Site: brandenburg
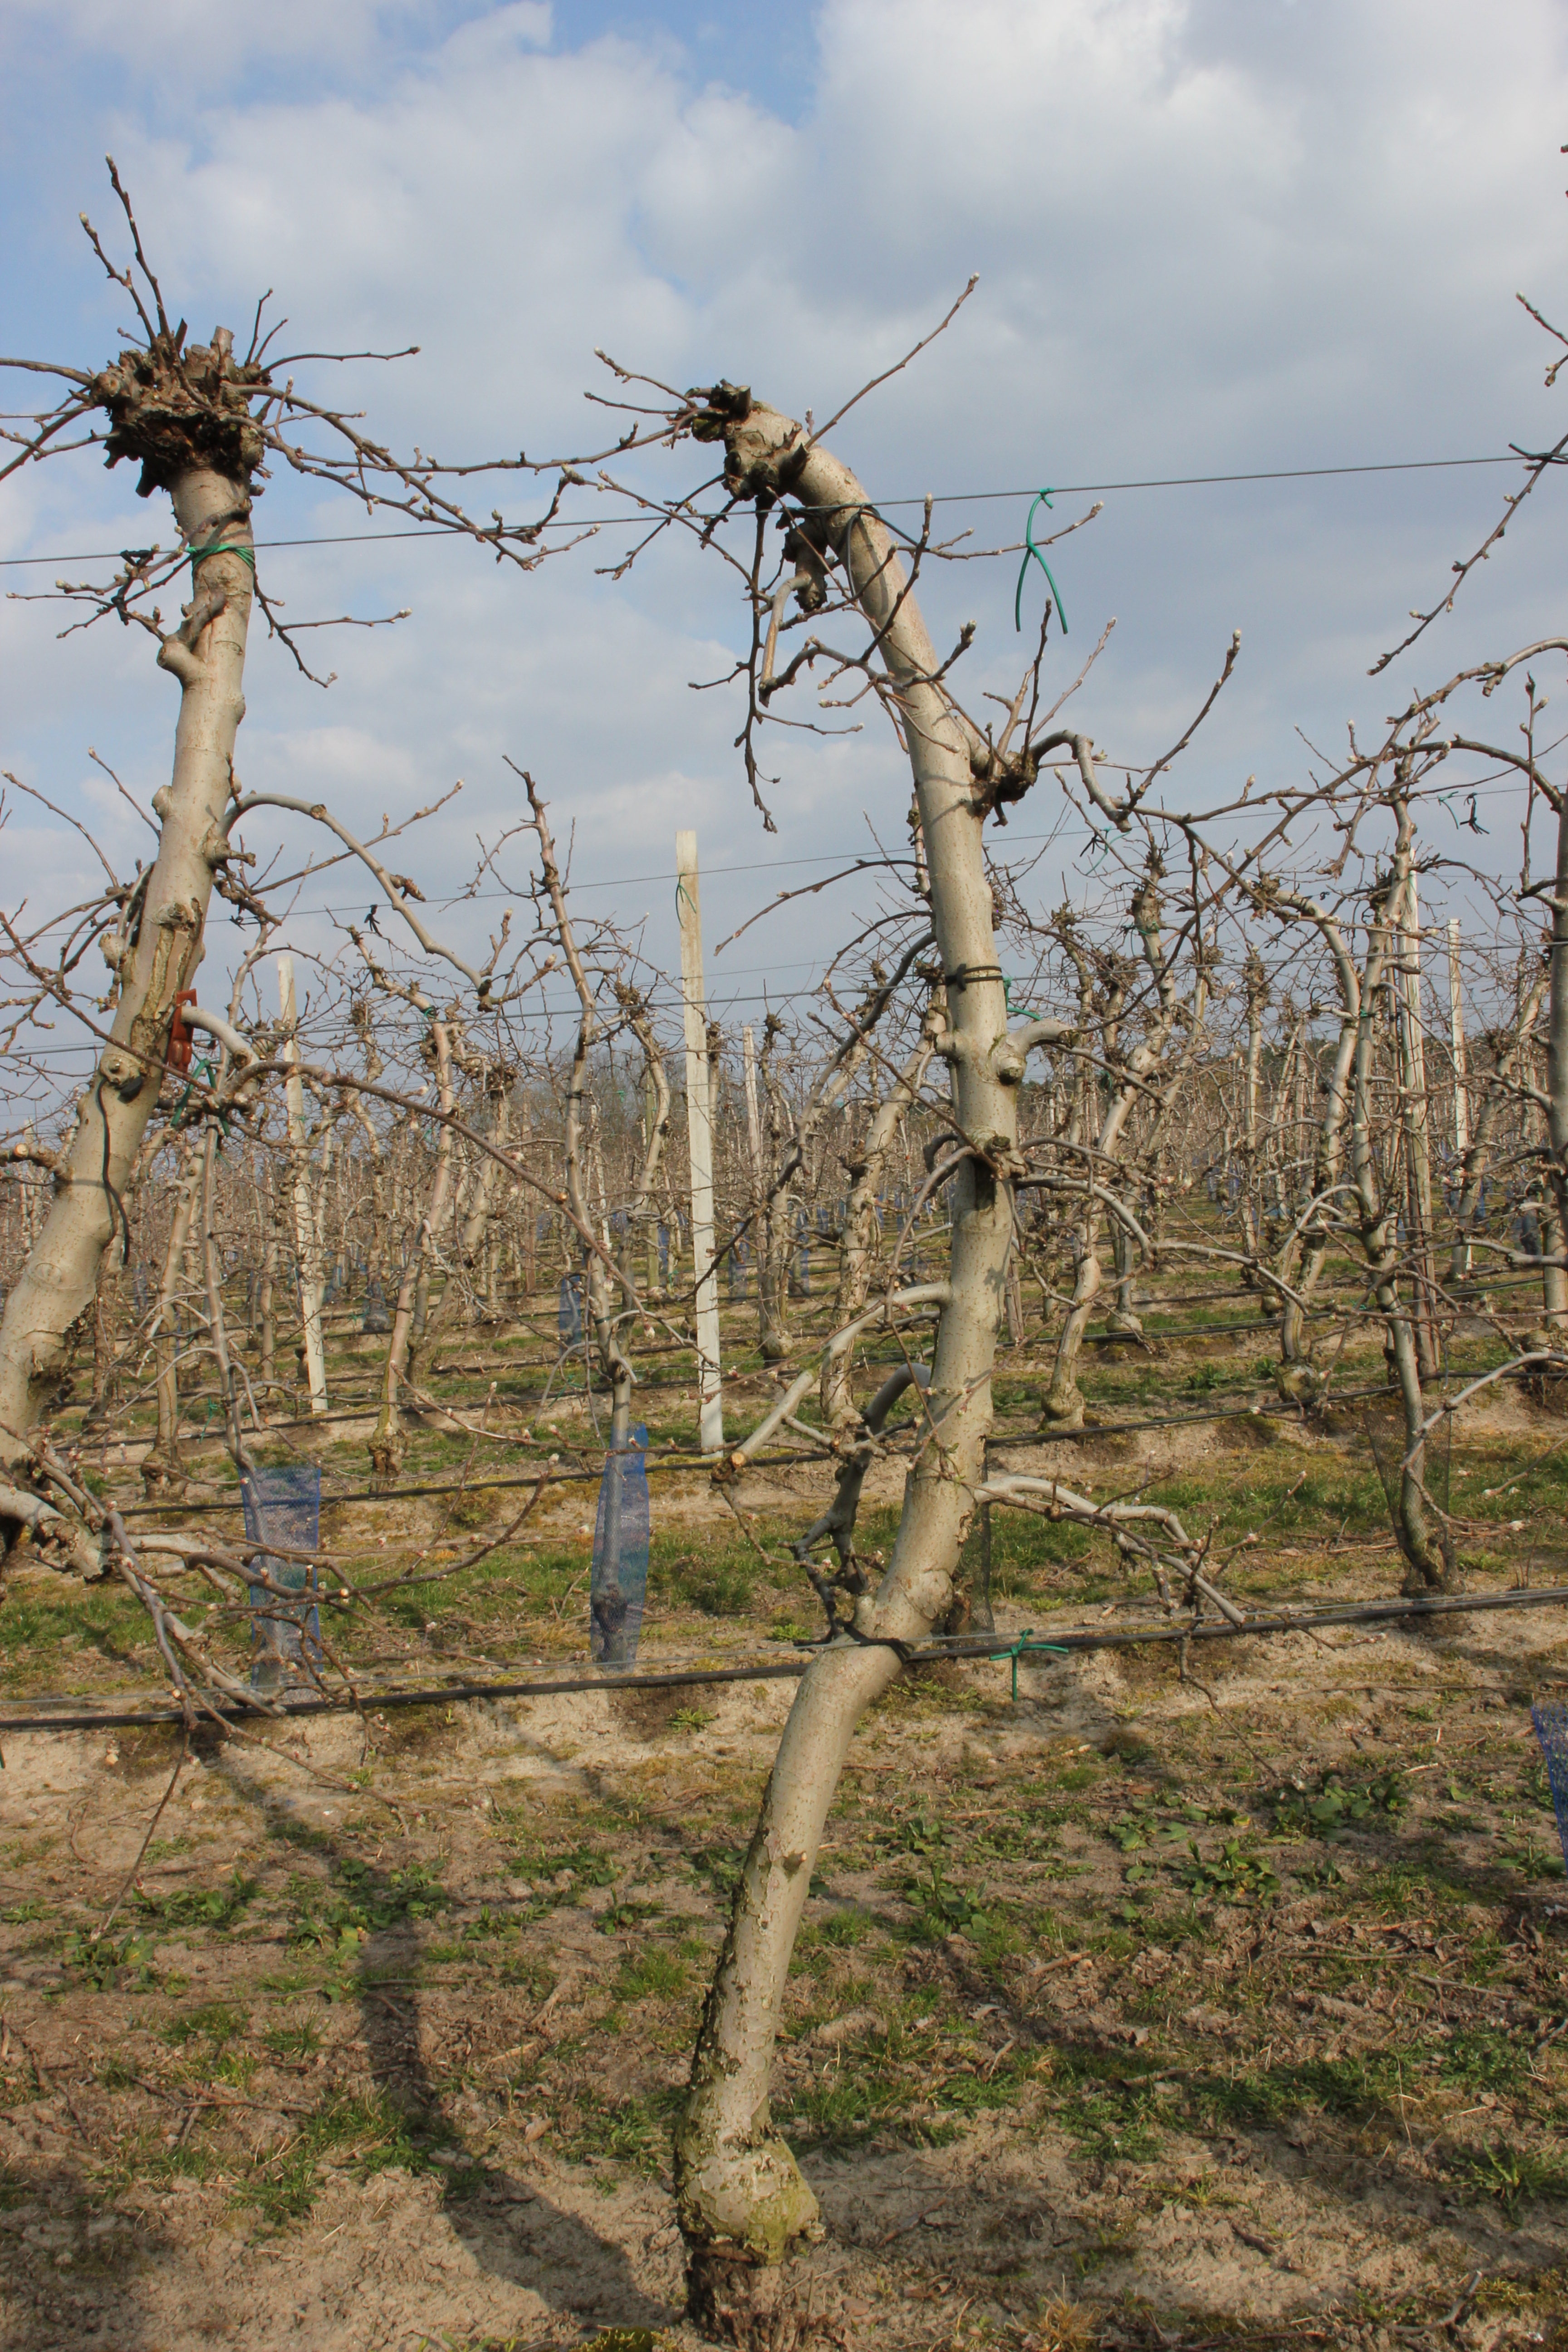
Growth stage (BBCH 03): Bud development